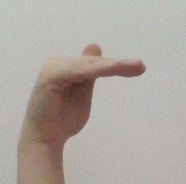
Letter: khaa